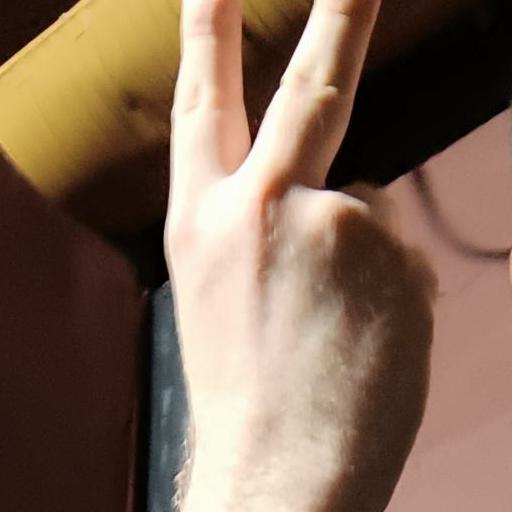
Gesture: peace_inverted